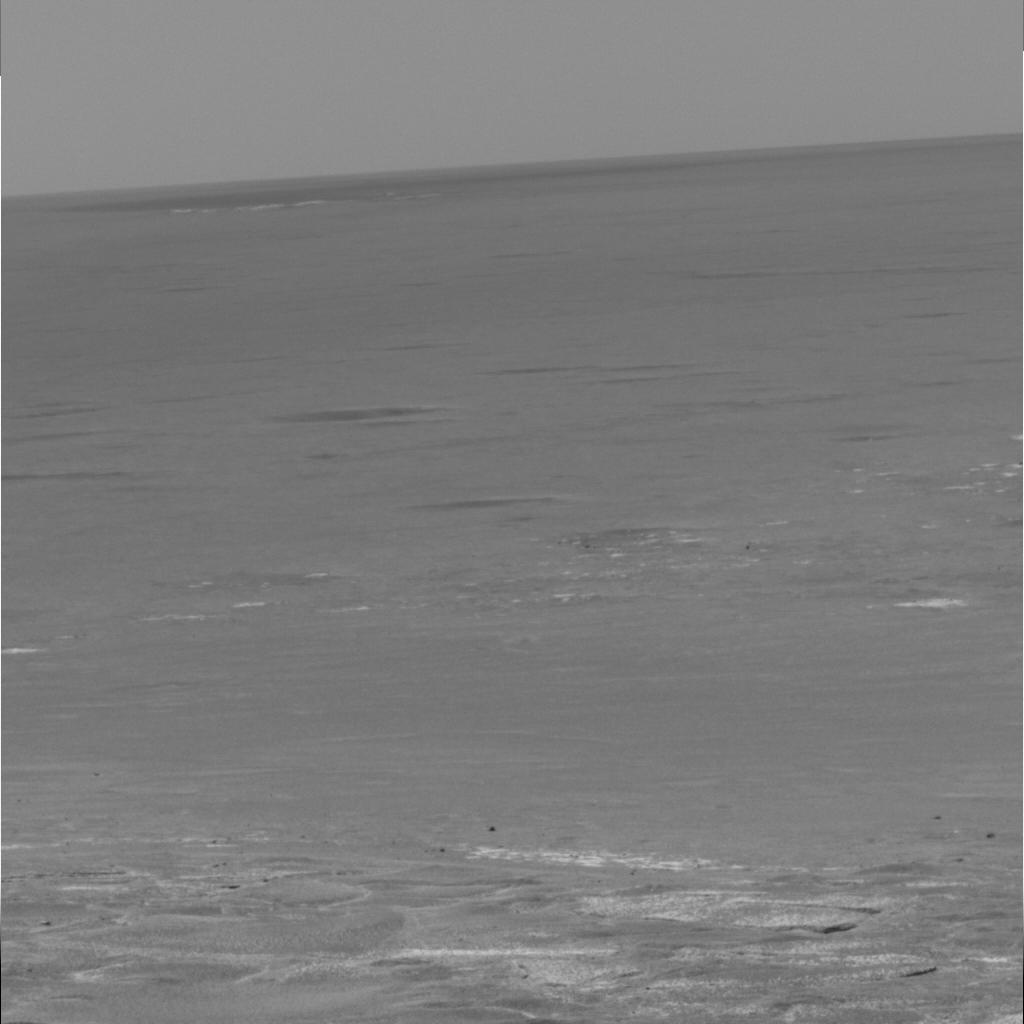
Surface features visible: Rock Outcrops, Dunes/Ripples, Soil, Distant Vista, Sky